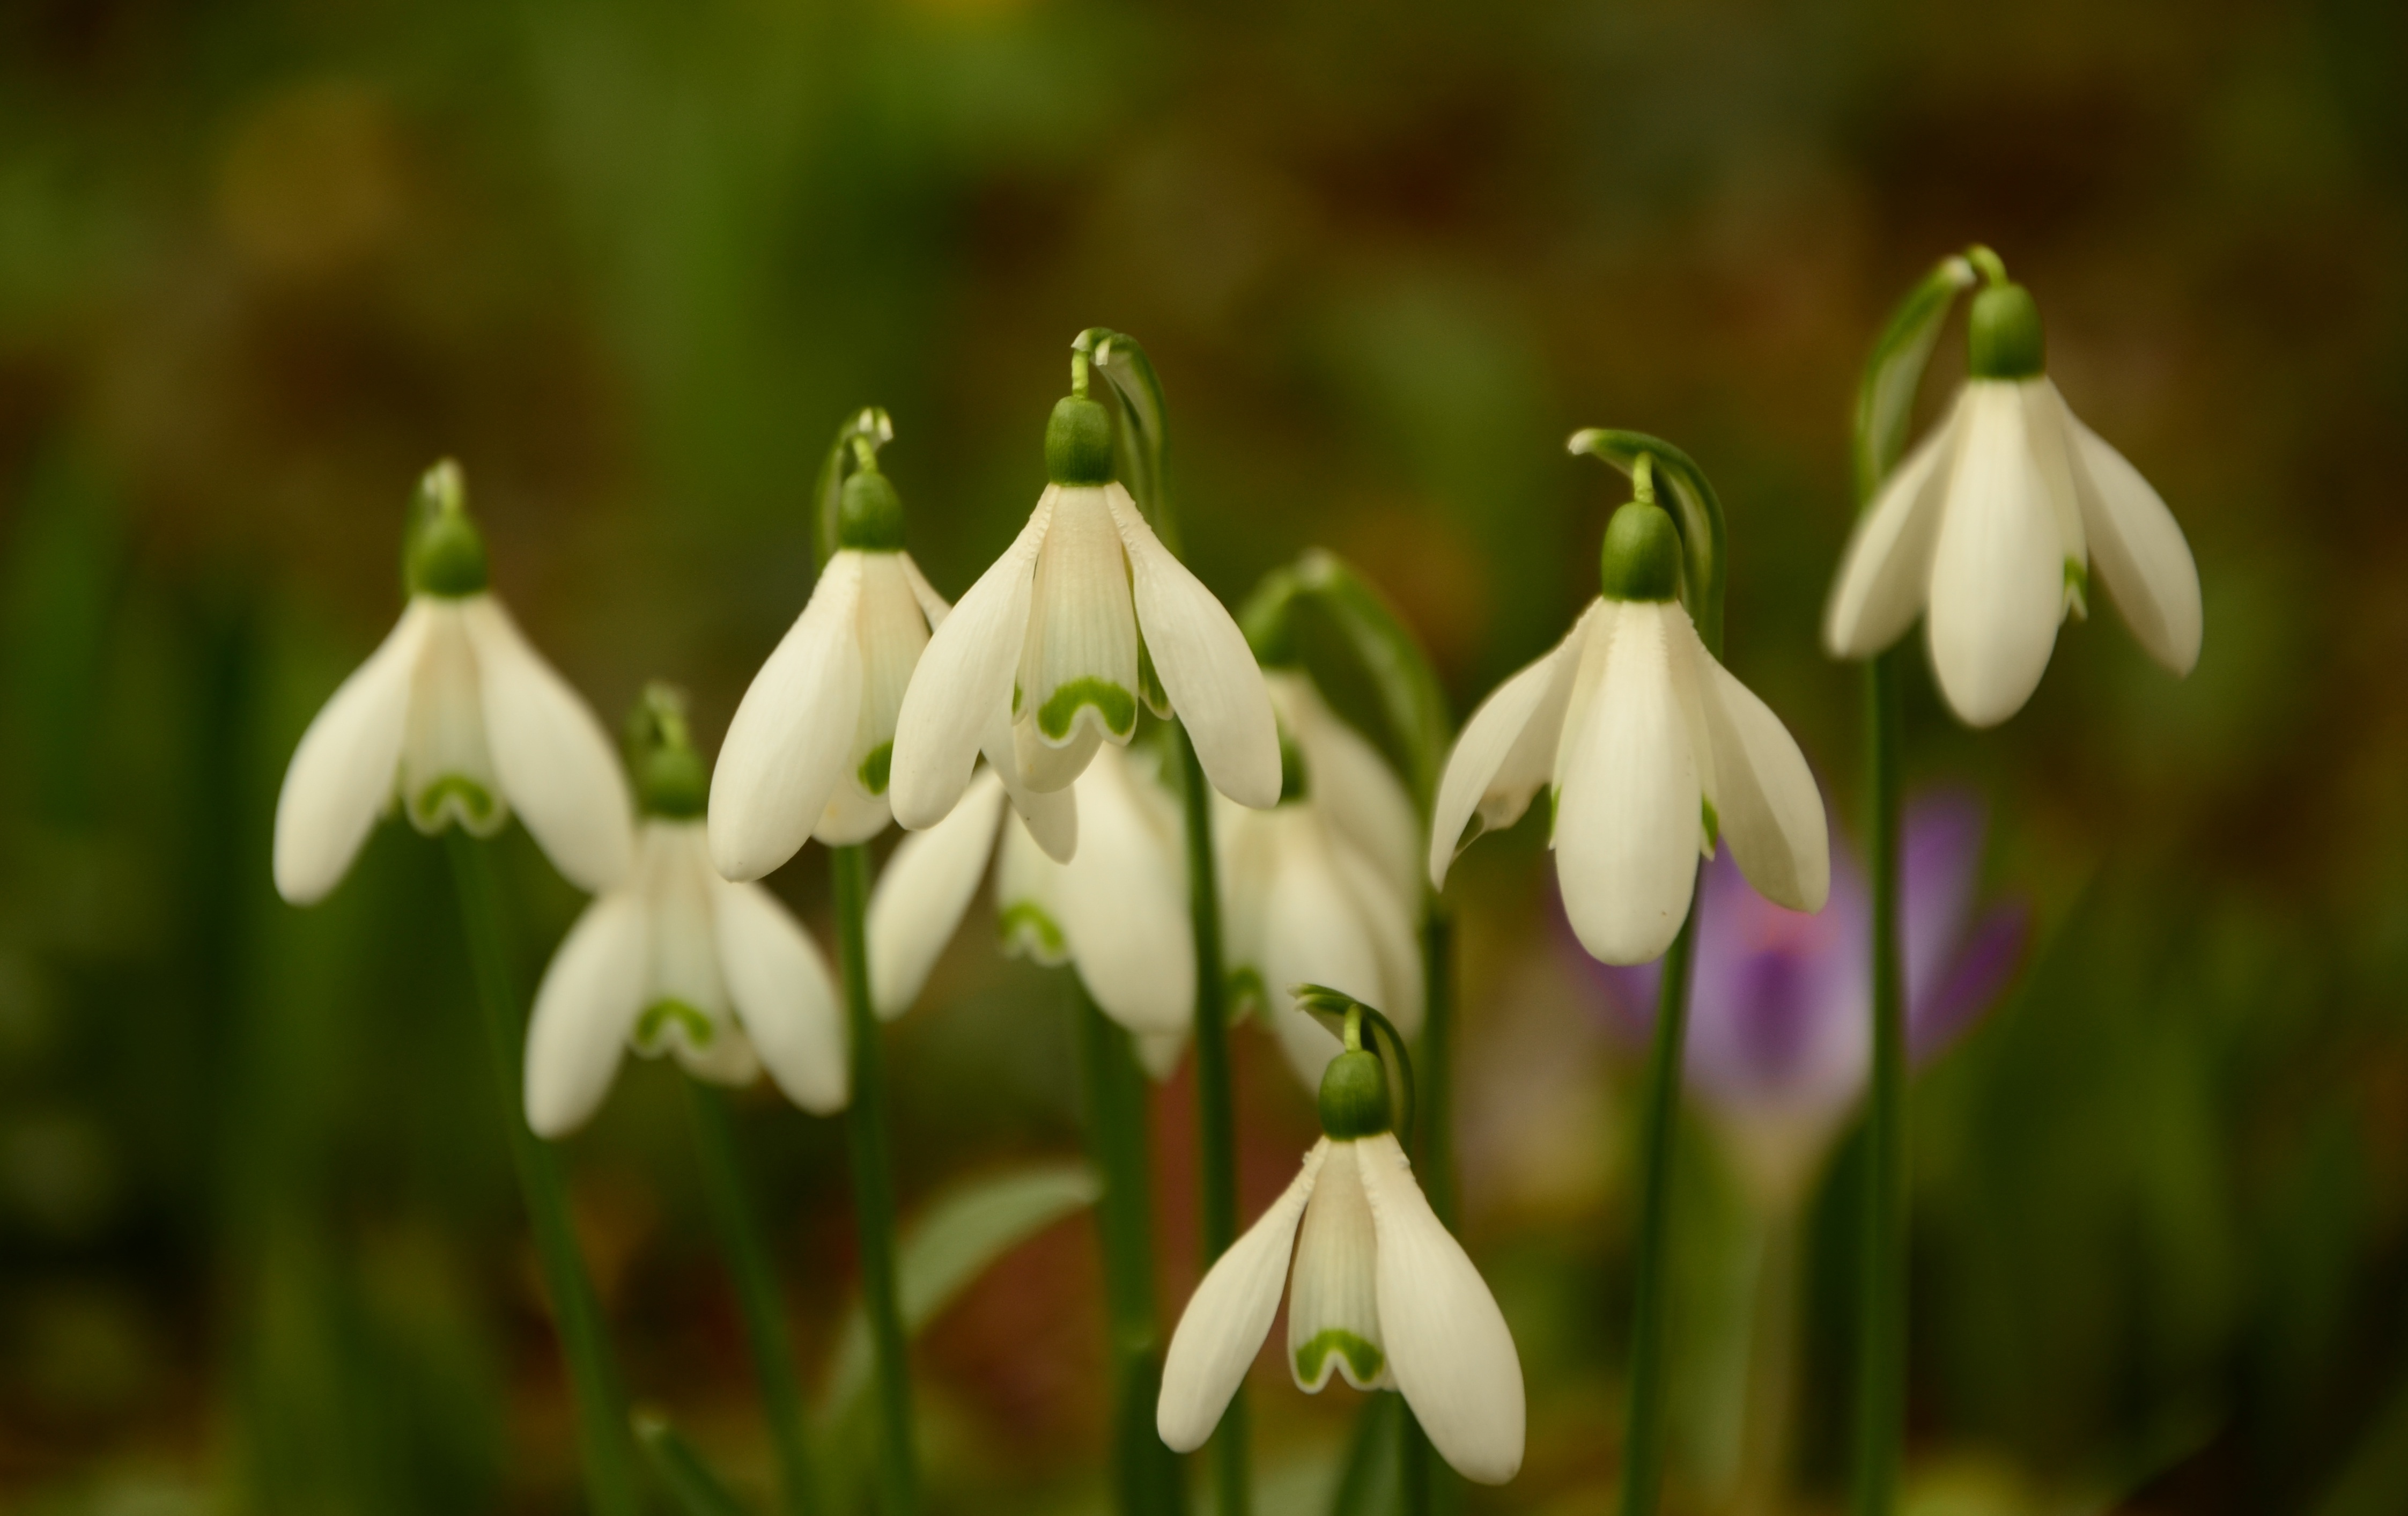
nature, plant, flower, floral, spring, green, botany, garden, close, flora, wildflower, snowdrop, february, spring flowers, galanthus, macro photography, flowering plant, signs of spring, fr hlingsbl her, harbingers of spring, plant stem, land plant, fawn lily, end of winter